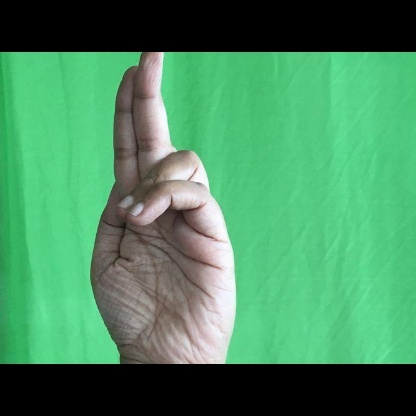
Mudra: Ardhapathaka